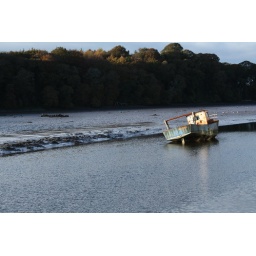
An old rusty boat in the low tide in Ballinacurra